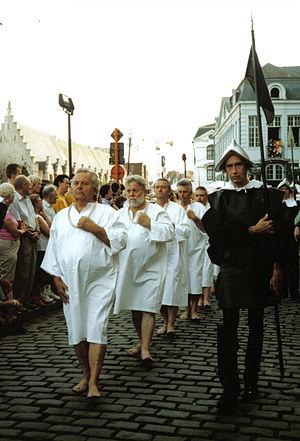
Gand est une commune de Belgique, anciennement des Pays-Bas, dont l'histoire au Moyen Âge et à la Renaissance est marquée par d'incessantes révoltes.
La révolte de Gand est une révolte en 1539 des citoyens de Gand contre le régime de Charles de Habsbourg, roi d'Espagne et empereur romain germanique. La révolte est une réaction aux impôts élevés, que les Flamands jugent ne servir qu'à faire la guerre à l'étranger. L'année suivante, Charles entre dans la ville de Gand avec une armée, et les rebelles se rendent sans combat. Il humilie leurs chefs en les faisant défiler en sous-vêtements avec des nœuds coulants autour du cou. Depuis lors, les citoyens de Gand se surnomment « porteurs de nœud coulant », Stroppendragers.